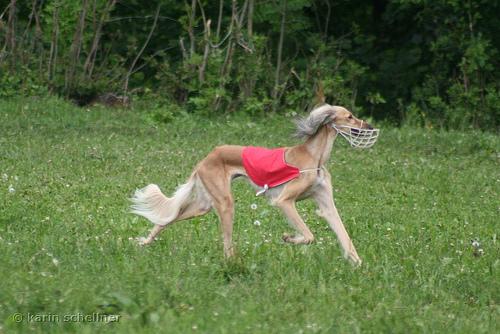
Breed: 206-n000051-Saluki